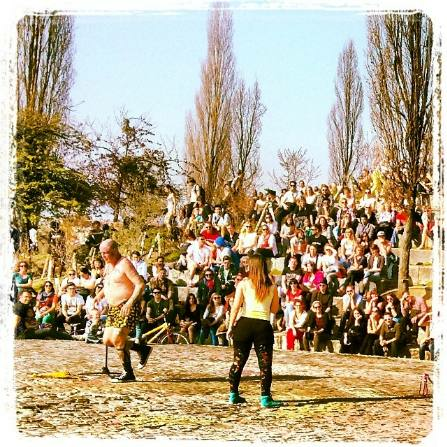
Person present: No